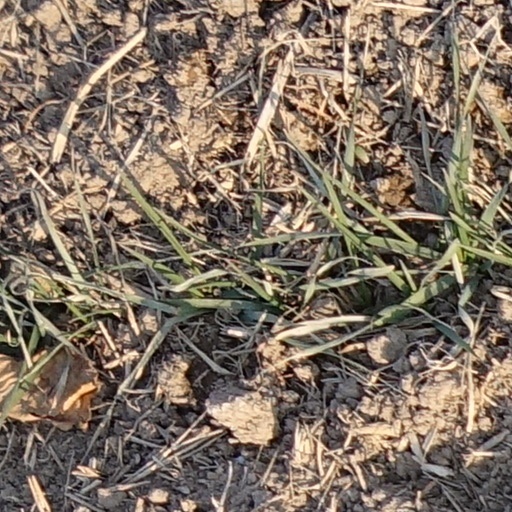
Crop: wheat